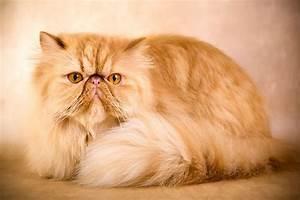
cat